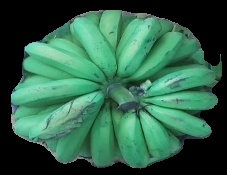
Variety: pachbale
Grade: grade2